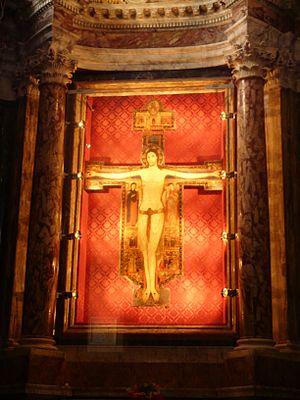
Le Crucifix du Mastro Guglielmo ou Crucifix de Sarzana est un crucifix peint en tempera et or sur bois, réalisé en 1138, conservé à la Chapelle de la Croix, dans la concathédrale Santa Maria Assunta de Sarzana.